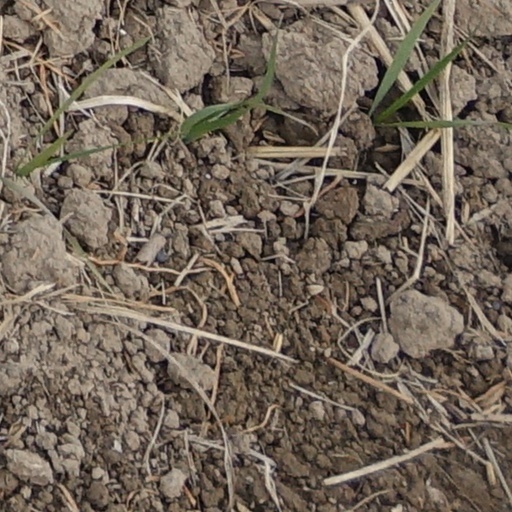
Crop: wheat